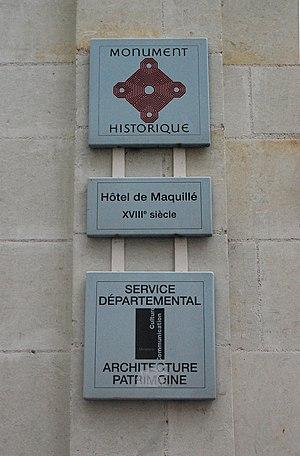
L'Hôtel de Maquillé, dans le centre-ville d'Angers.
Les services territoriaux de l'Architecture et du Patrimoine, qui succèdent depuis 2010 aux « services départementaux de l'Architecture et du Patrimoine », sont des services déconcentrés de l'État français relevant du ministère de la Culture, à l'échelon départemental. Pour le moment, ils restent installés au chef-lieu de chaque département et placé sous l'autorité du préfet de département, mais on peut penser que le remplacement du mot "départemental" par "territorial" a pour but de préparer un futur regroupement des services départementaux à un échelon territorial plus élevé.